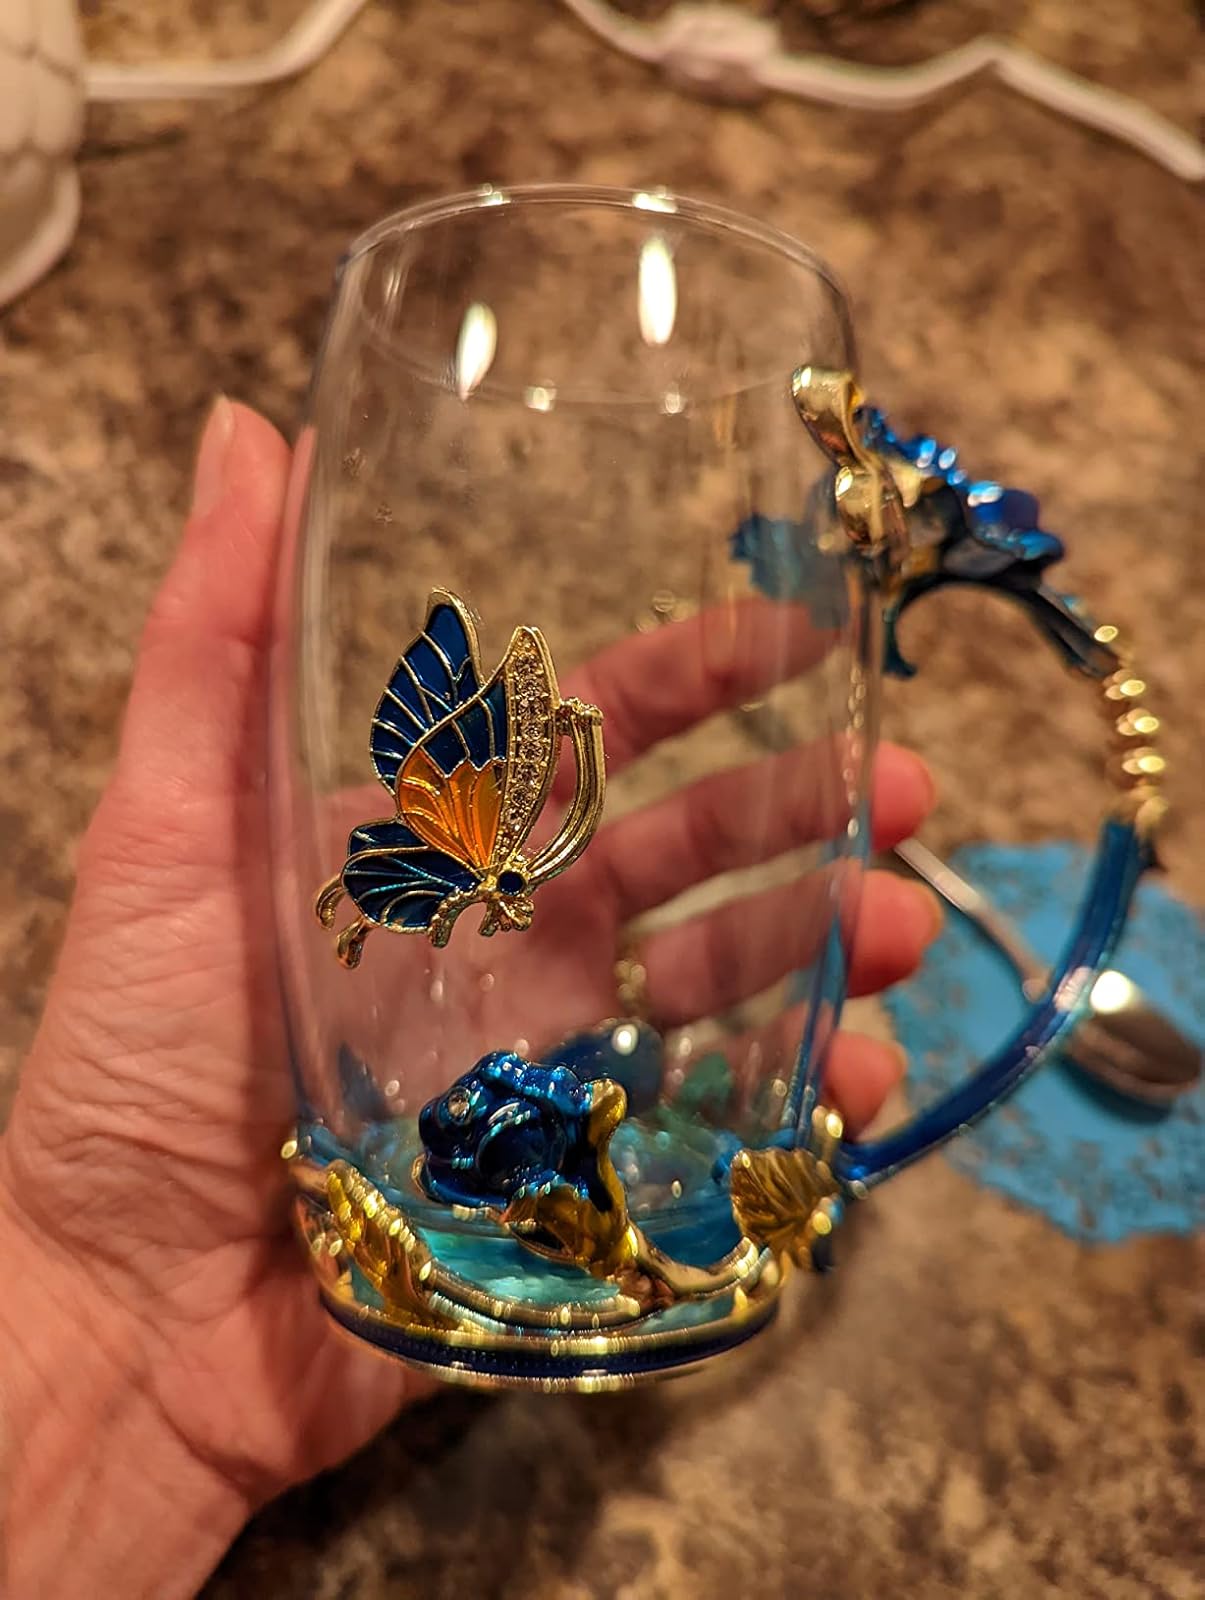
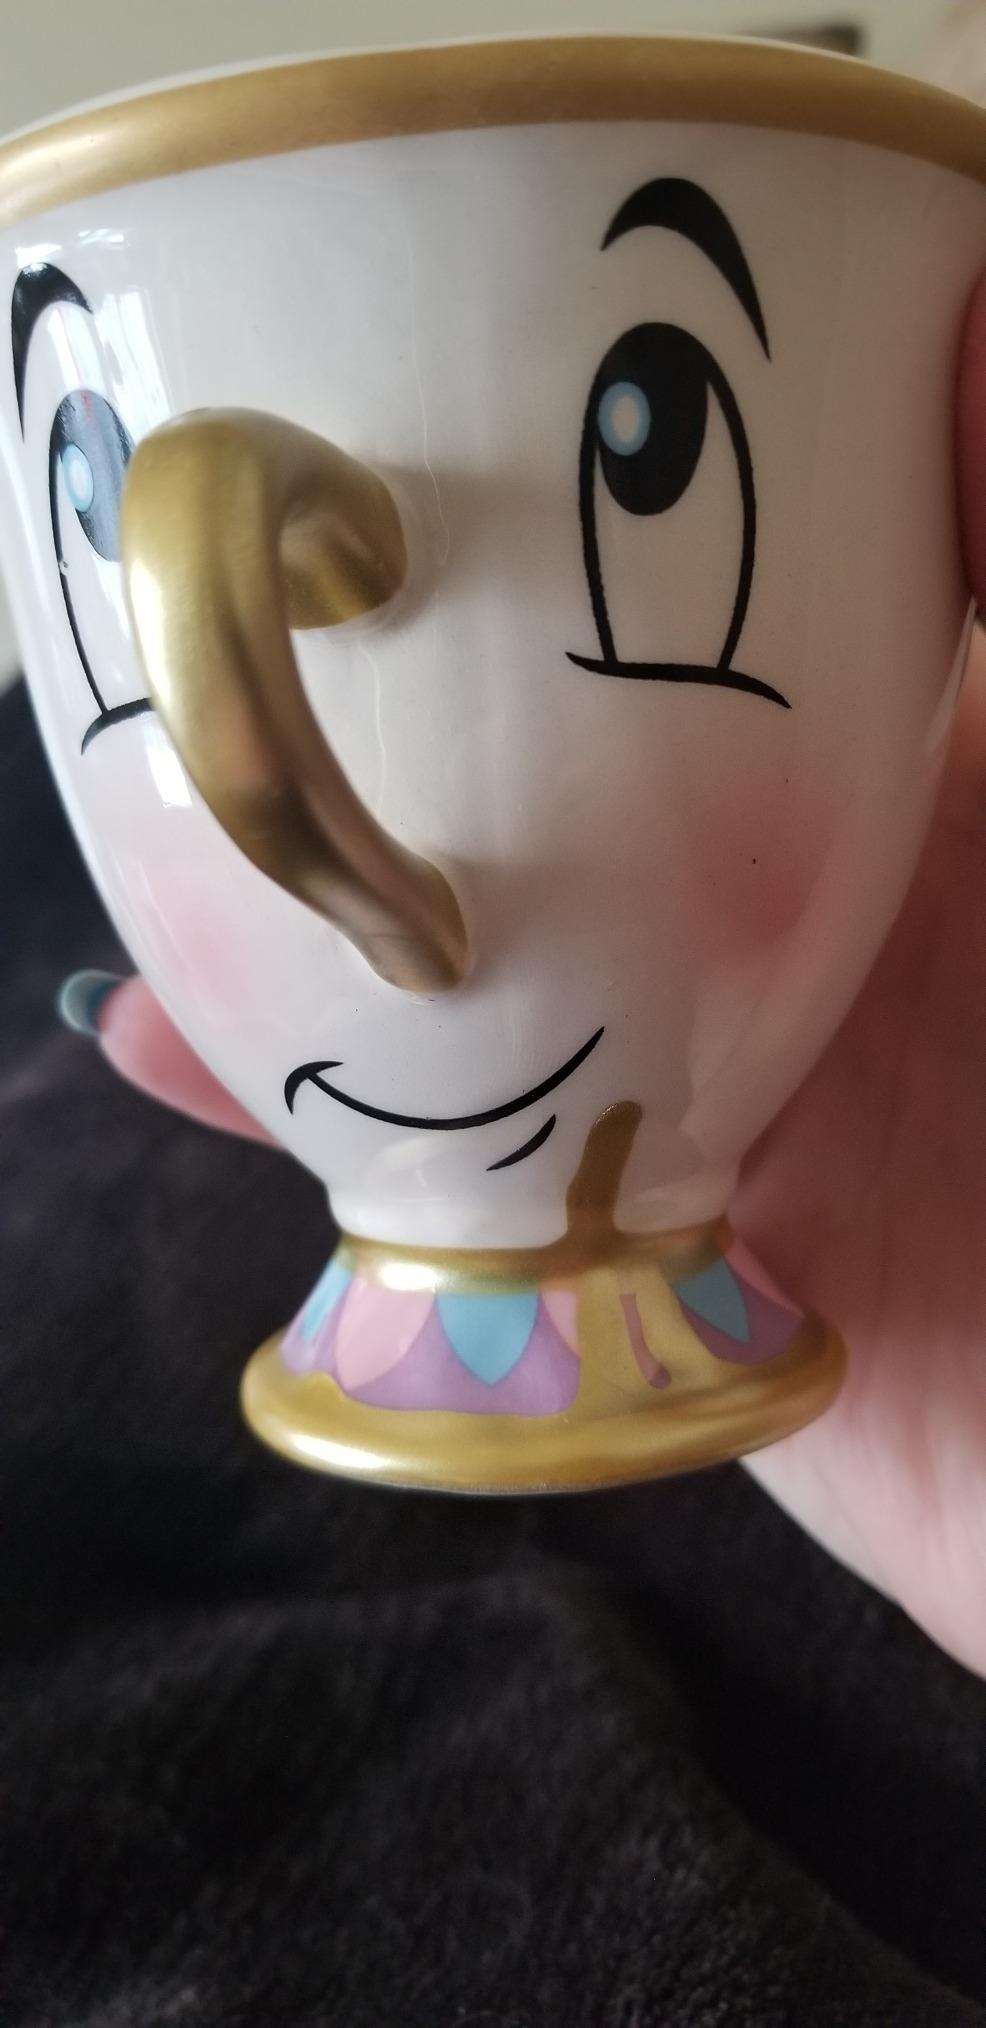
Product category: items_mug
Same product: no